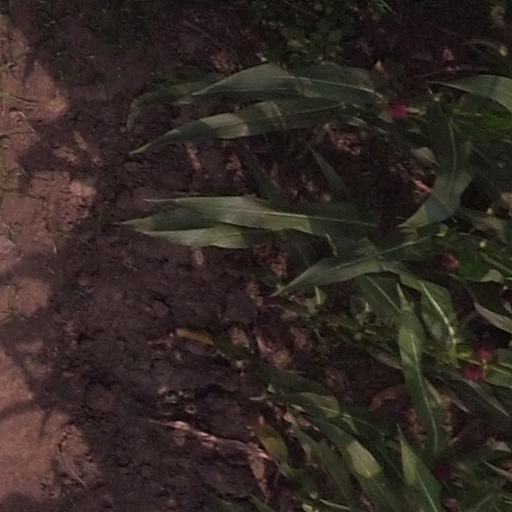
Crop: maize; corn